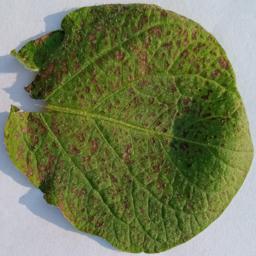
Etiqueta: Tizon_Temprano